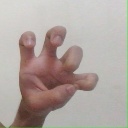
अक्षर: छ